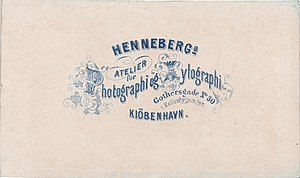
Rosenstands xylografiske Atelier
Logoet i Hennebergs ejertid
Rosenstands xylografiske Atelier, opr. Henneberg & Rosenstand's xylographiske Atelier var en dansk grafisk virksomhed beskæftiget med xylografi og fotografi.